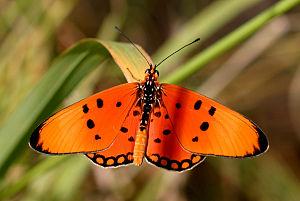
Acraea acrita, male, Uzuzu hill (Malawi)